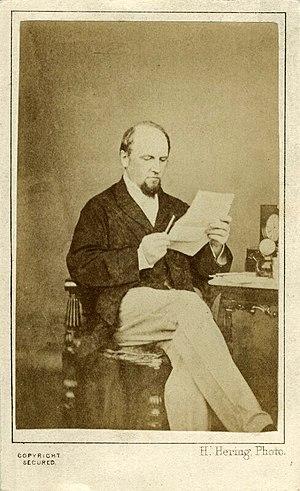
Photograph by Henry Hering
Henry Hering était un photographe portraitiste à la mode, installé à Londres au milieu du XIXᵉ siècle. Aujourd'hui Henry Hering est plus connu pour être un précurseur dans la photographie médicale avec son travail de portraitiste qui enregistrait l'état physique des patients « avant » et « après » leur traitement dans l'asile d'aliénés du Bethlem Royal Hospital dans la banlieue de Londres.